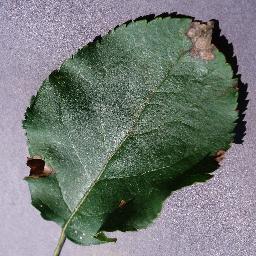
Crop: apple
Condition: black_rot